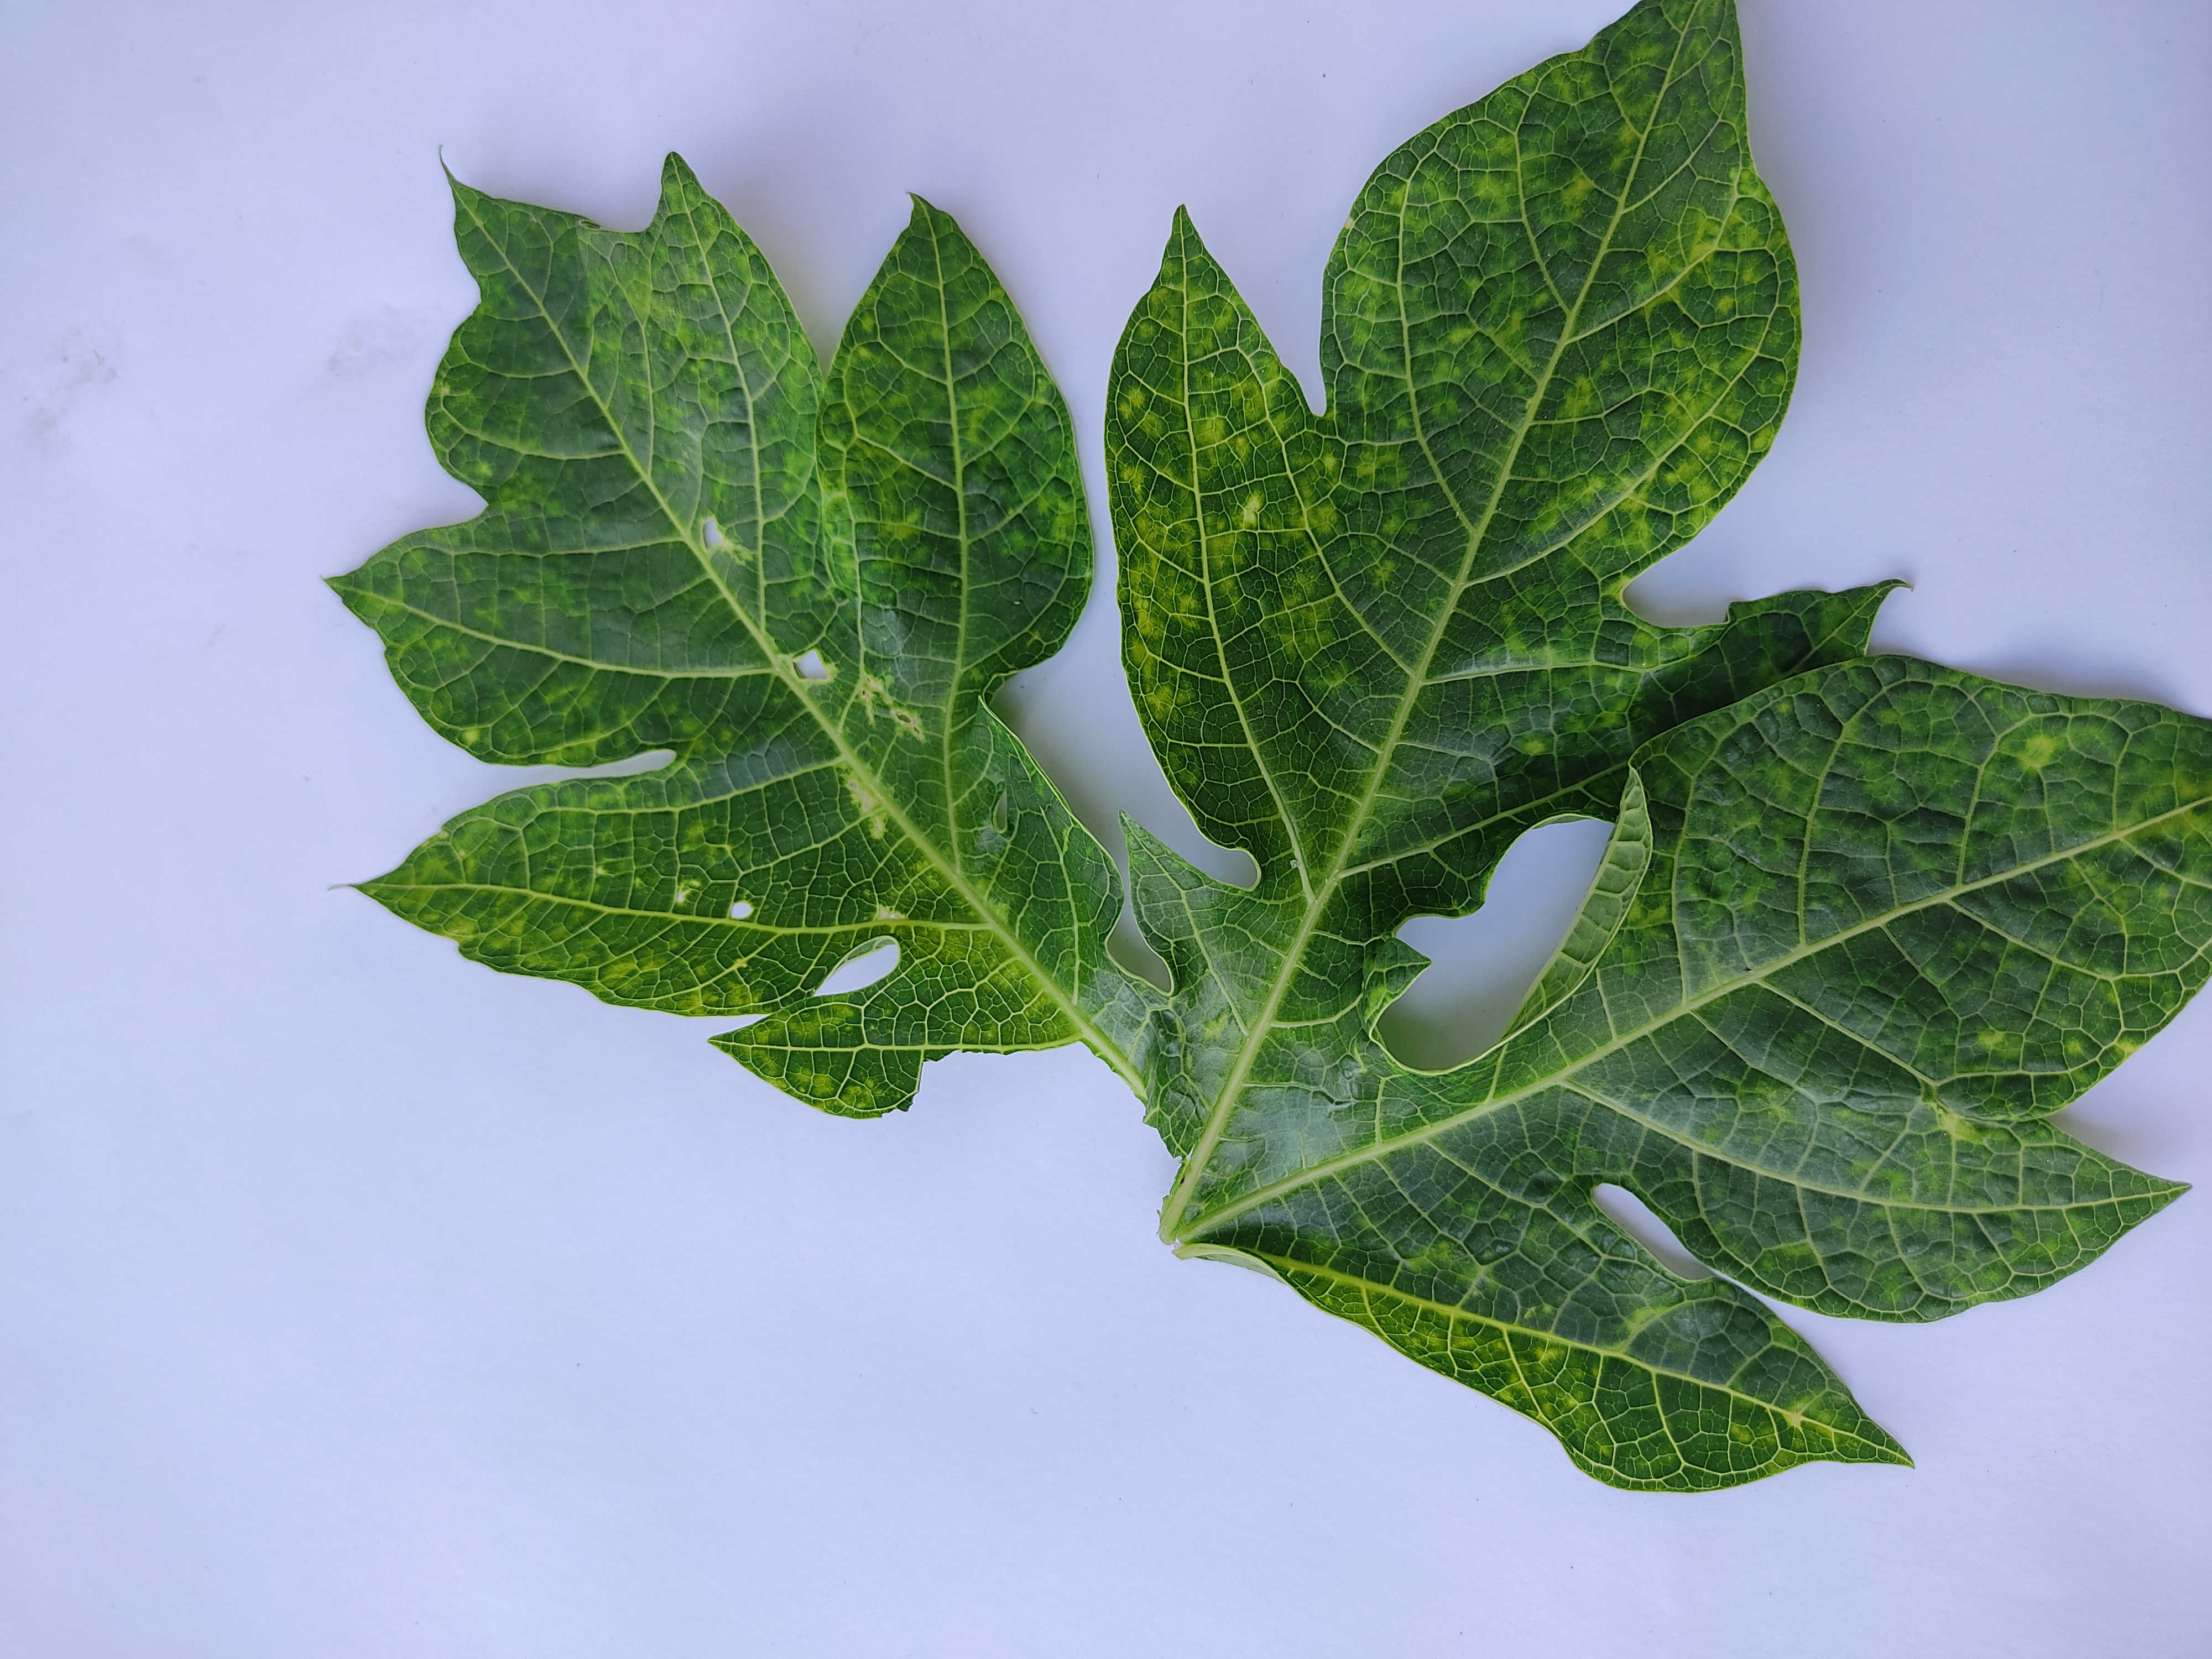
Label: Mosaic